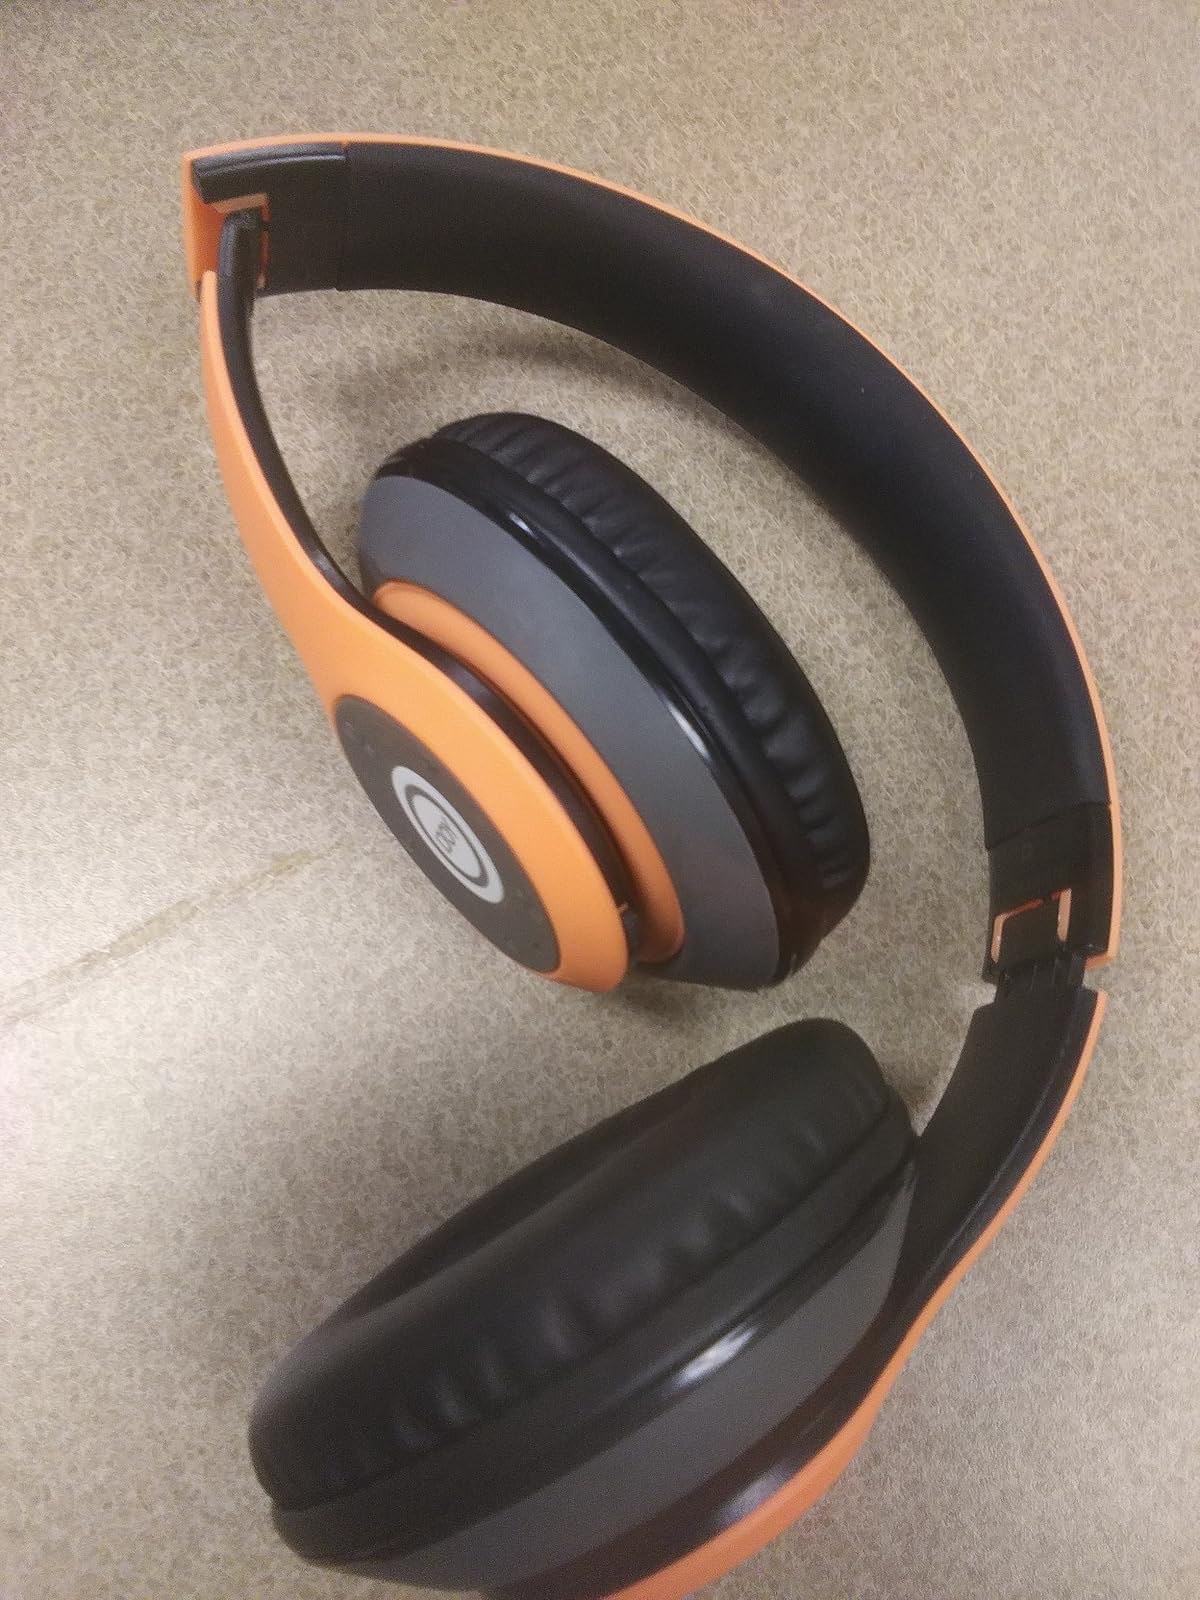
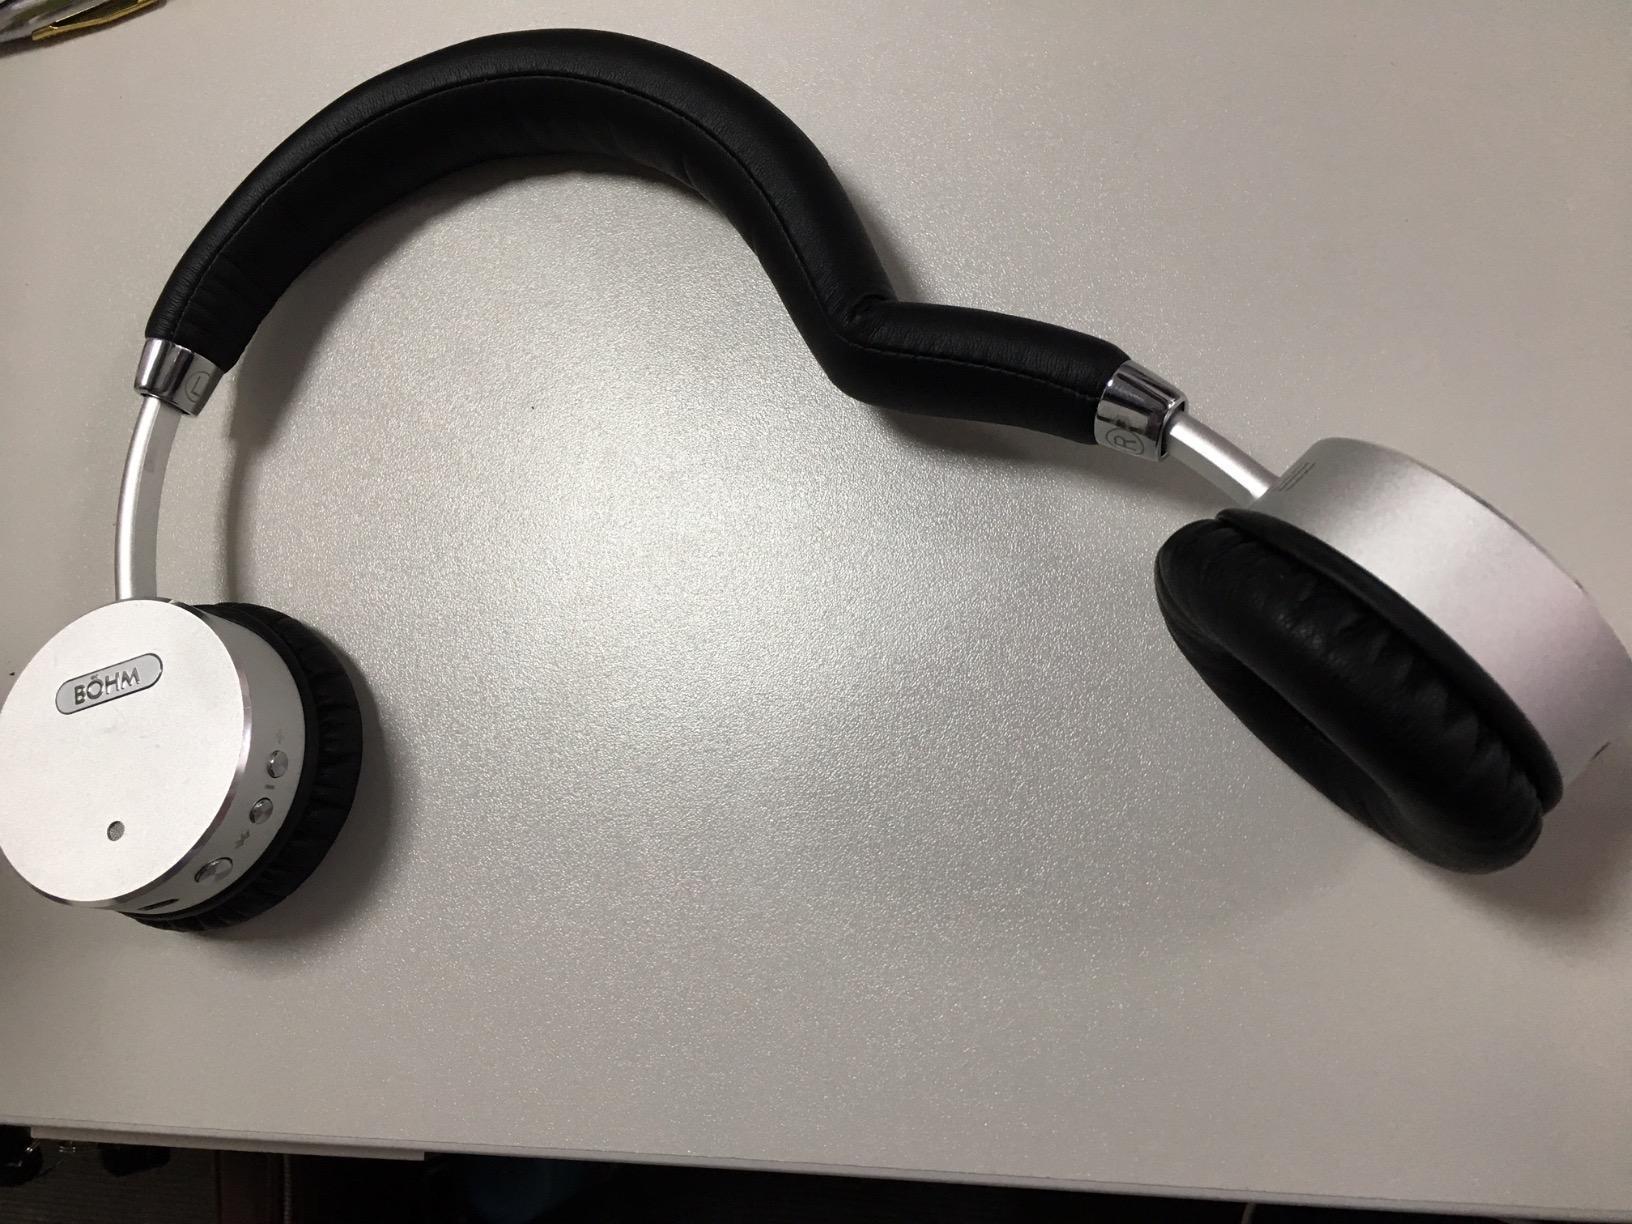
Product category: headphones
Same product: no